Outline of North Macedonia

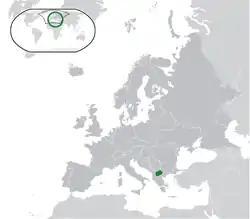
The location of North Macedonia

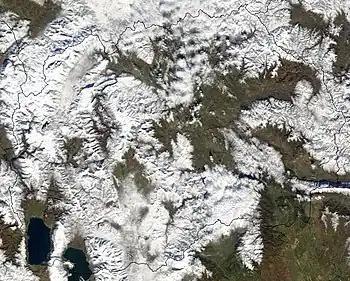
An enlargeable satellite image of North Macedonia

The following outline is provided as an overview of and topical guide to North Macedonia: